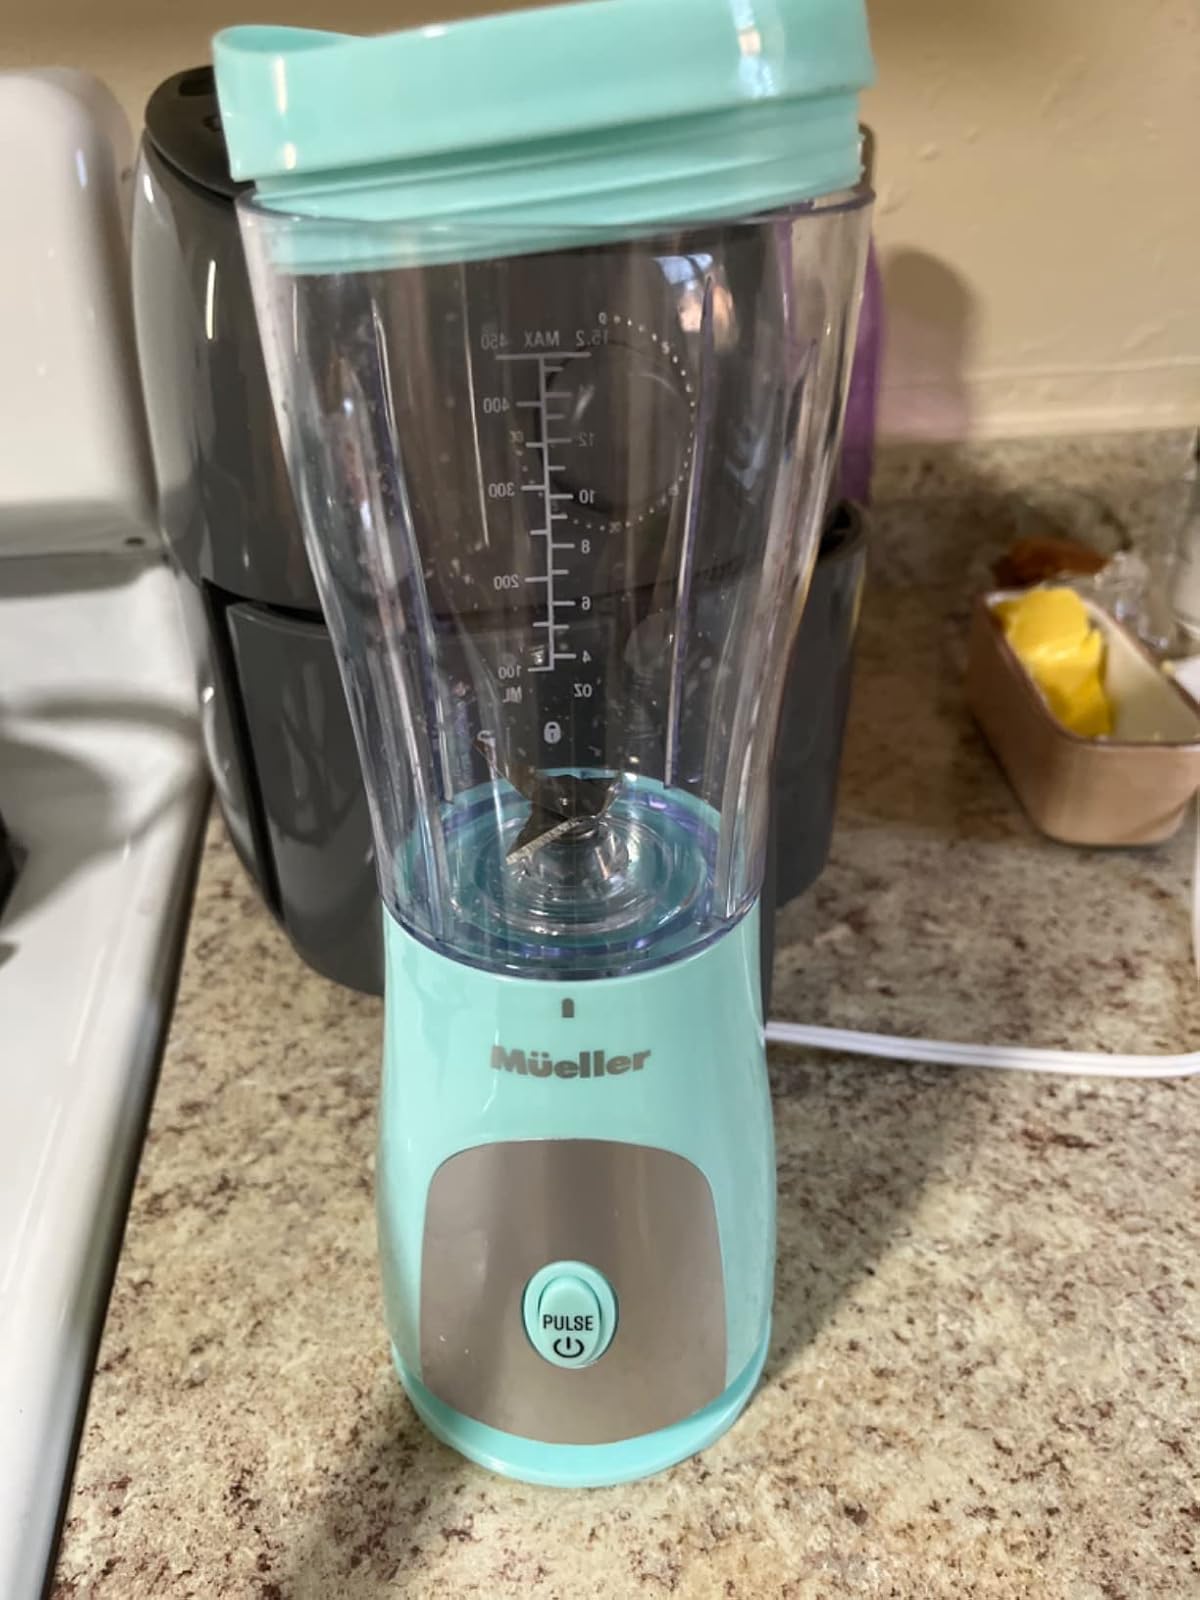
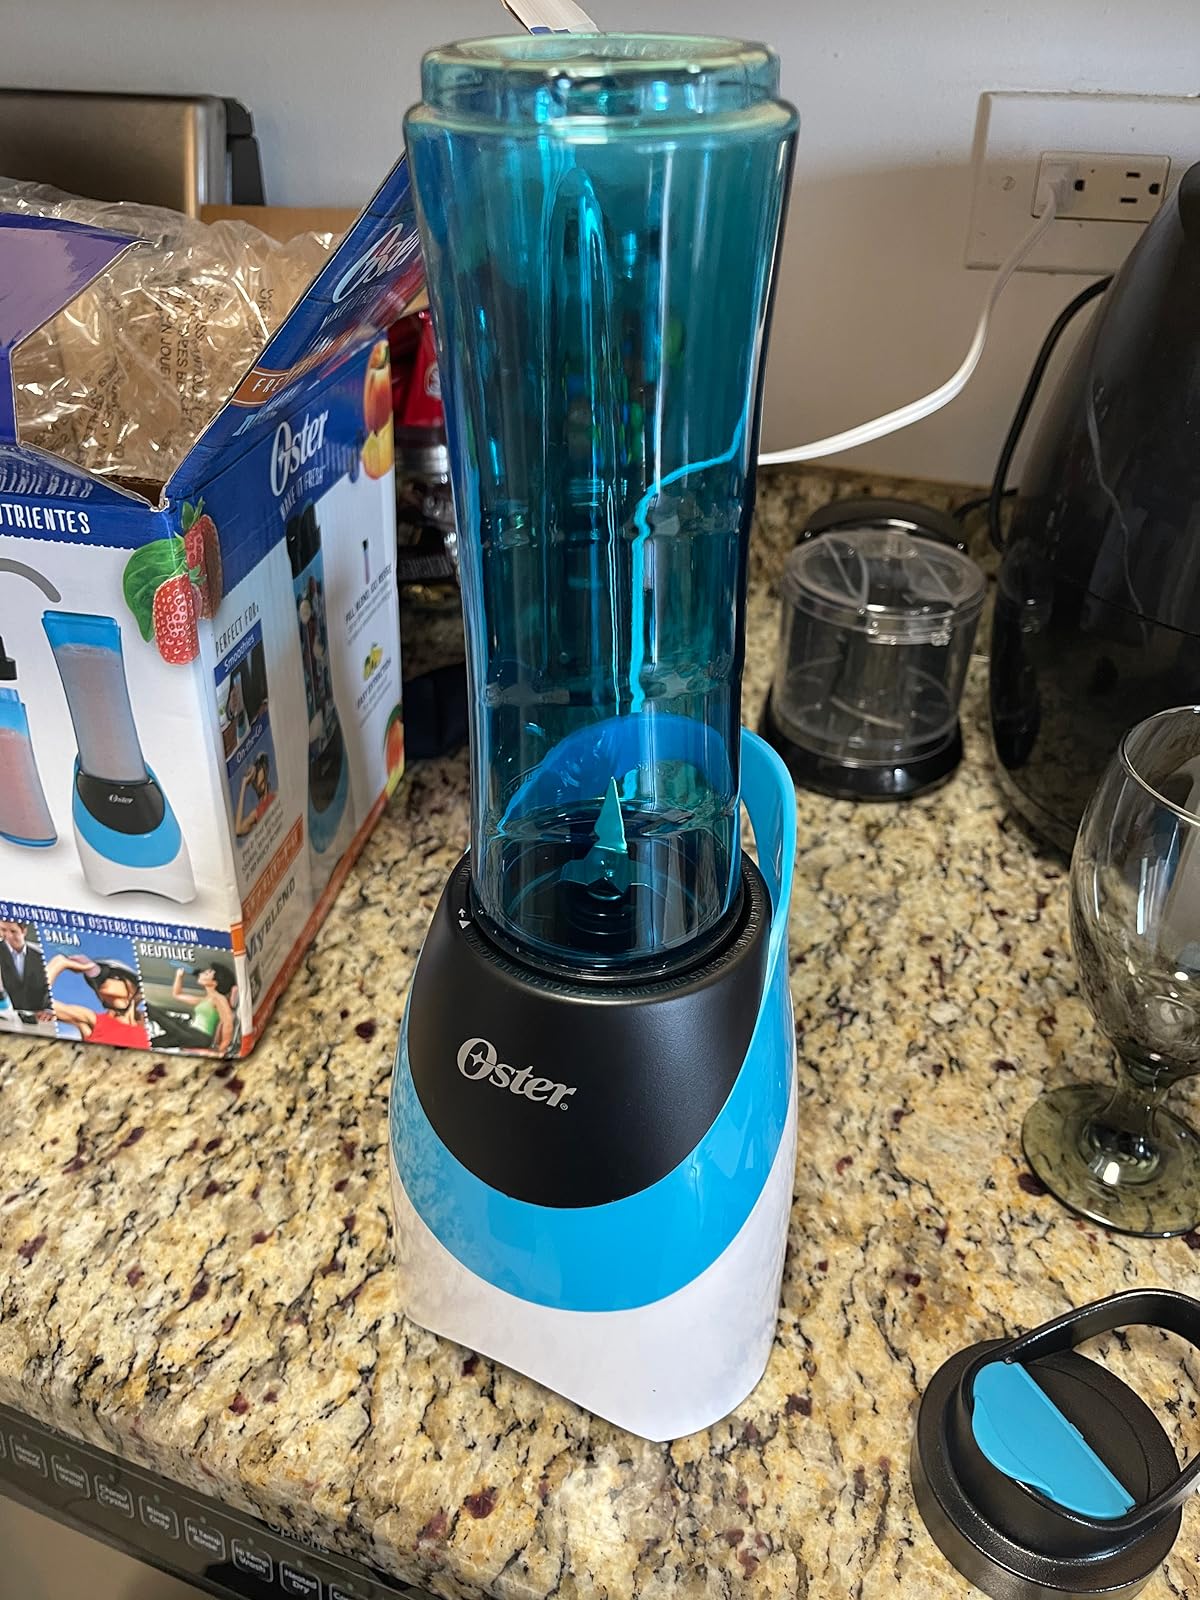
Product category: items_blender
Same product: no